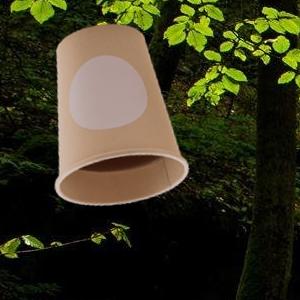
Label: cups